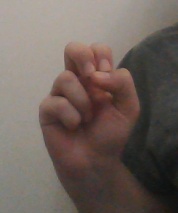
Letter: gaaf